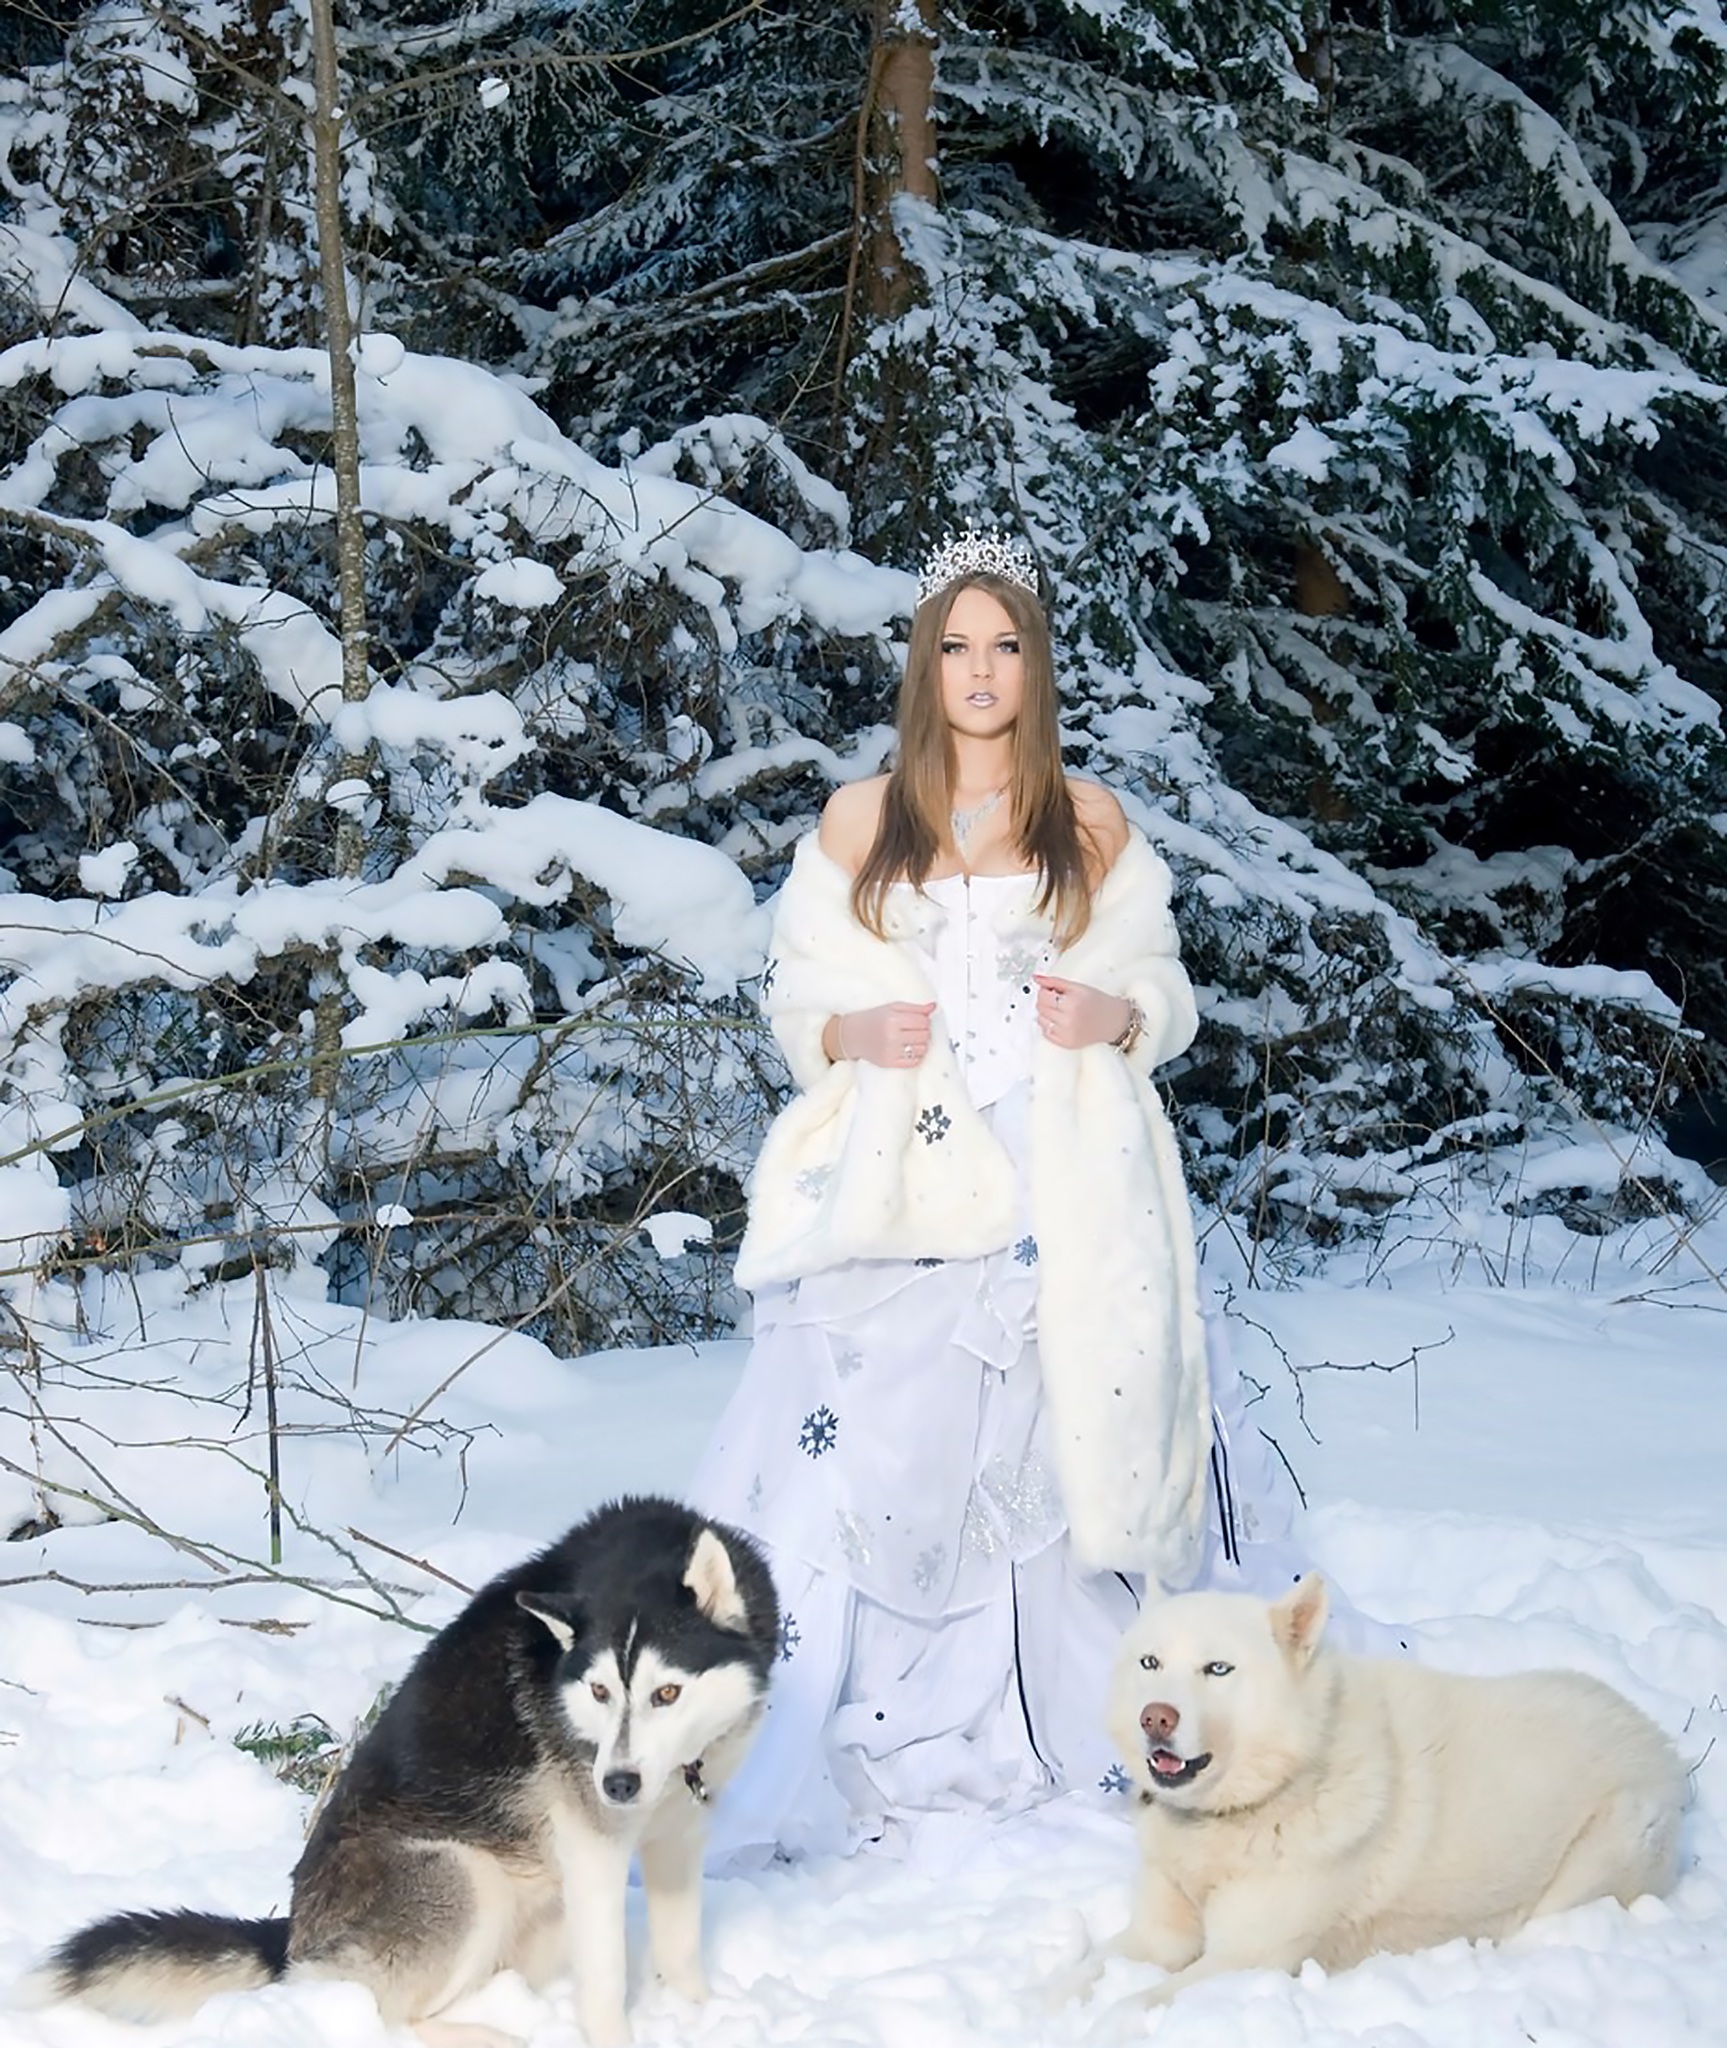
snow, winter, woman, dog, model, weather, season, white dress, dress, footwear, winters